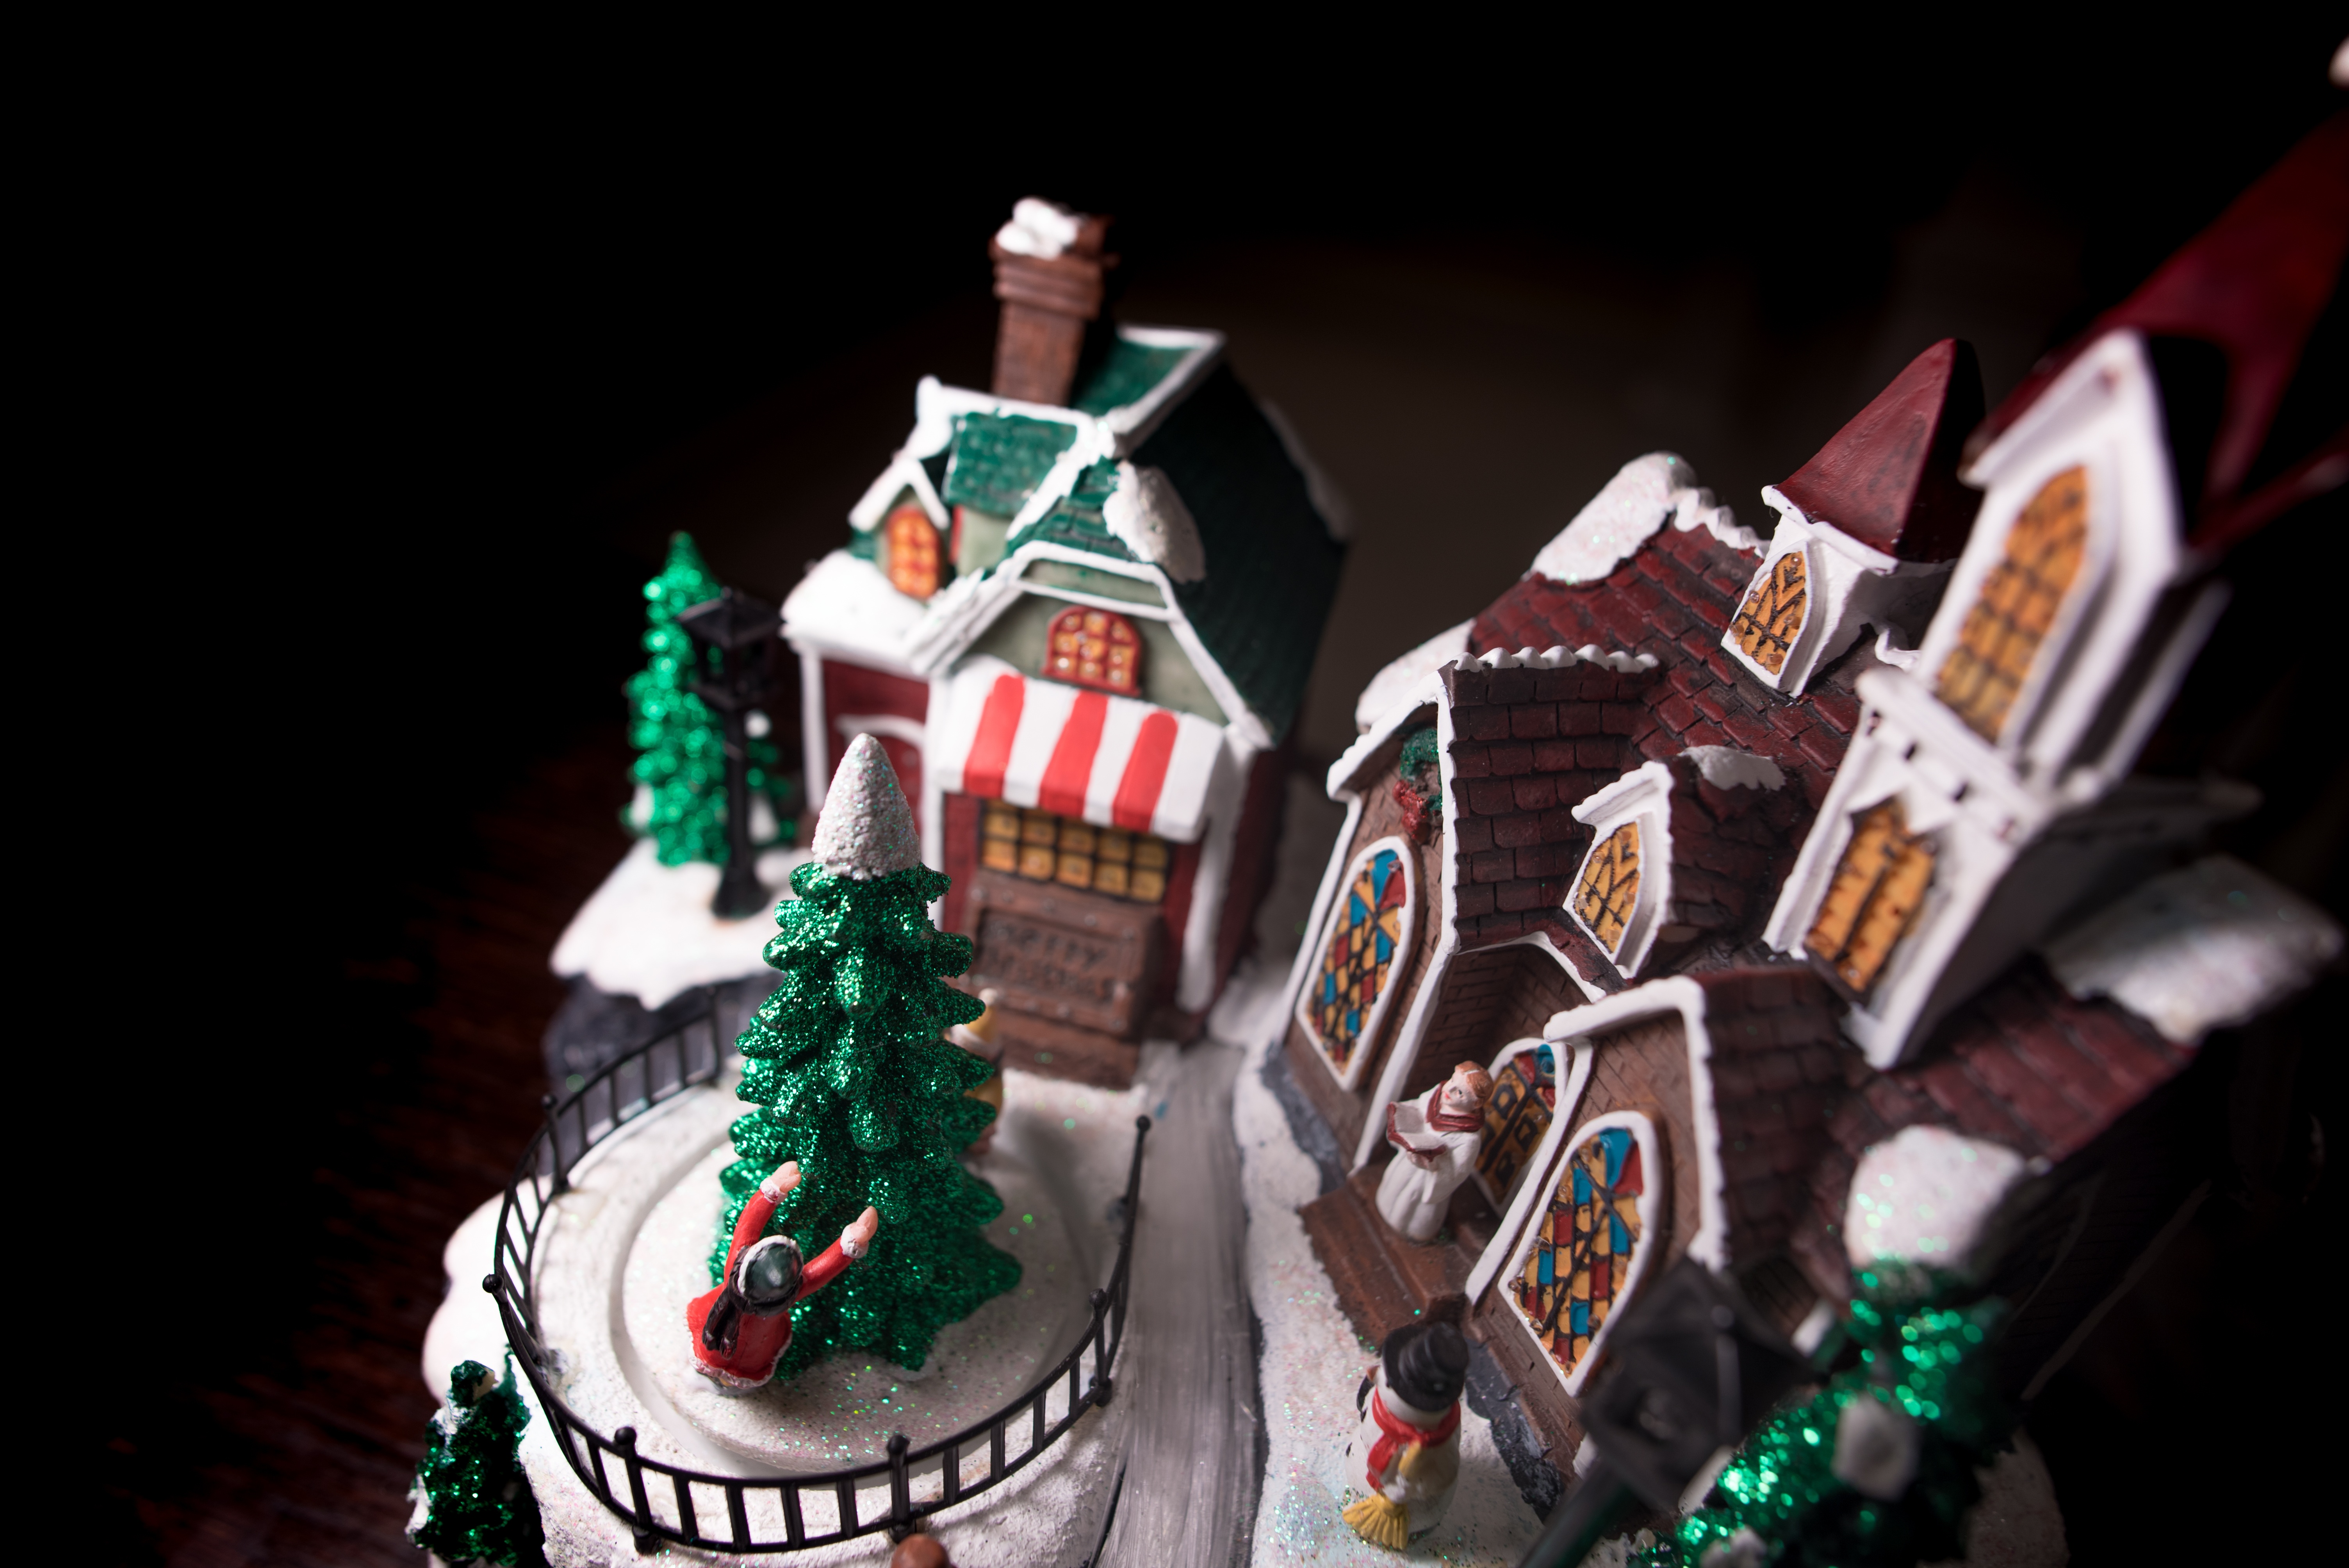
snow, house, decoration, food, holiday, christmas, dessert, cake